Slope mass rating

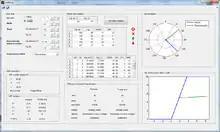
SMRTool is an open source software which aids to calculate the SMR adjustment factors. It depicts the relation between the slope and the discontinuity in order to understand the values of those factors.

Some authors have proposed different methodologies to map the failure susceptibility in rock slopes by computing the SMR index using a Geographical Information System (GIS).